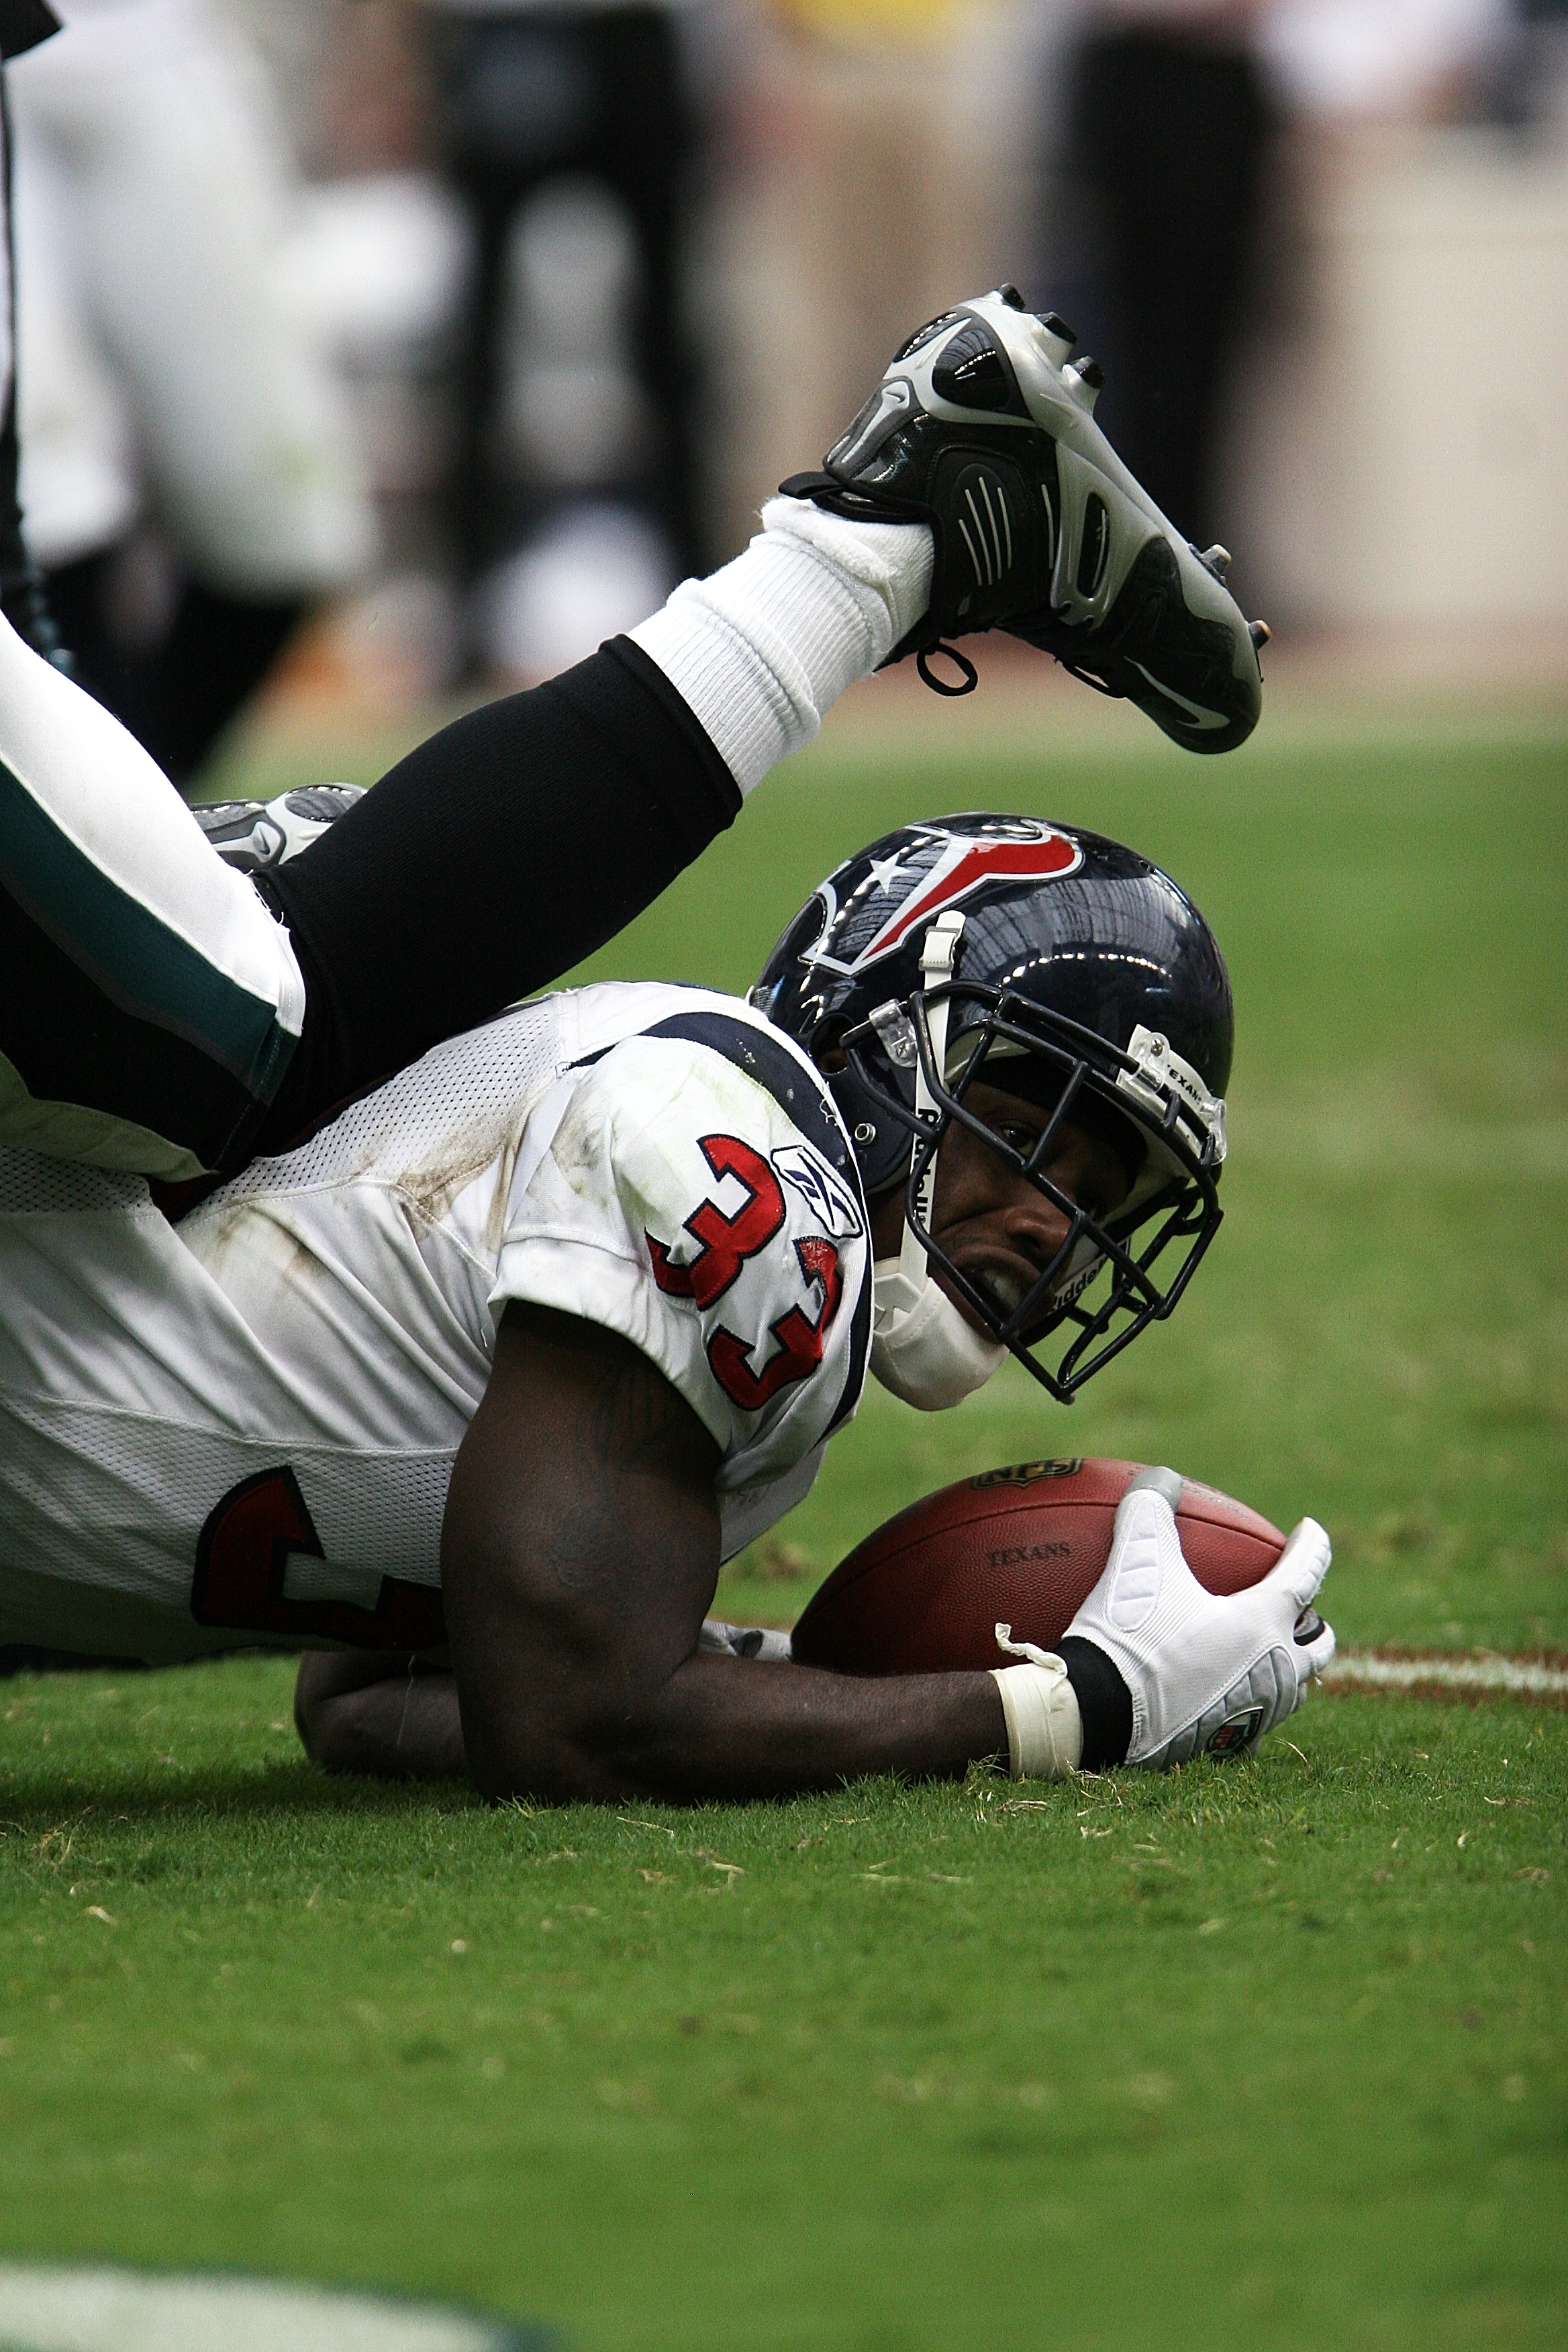
sport, game, male, leg, athletic, foot, action, soccer, professional, runner, football, player, competition, american football, sports, ball, down, pro, texas, athlete, texan, tackle, football player, outdoor activities, ball carrier, team sport, yardage, tackled, offensive player, baseball positions, gridiron football, rugby football